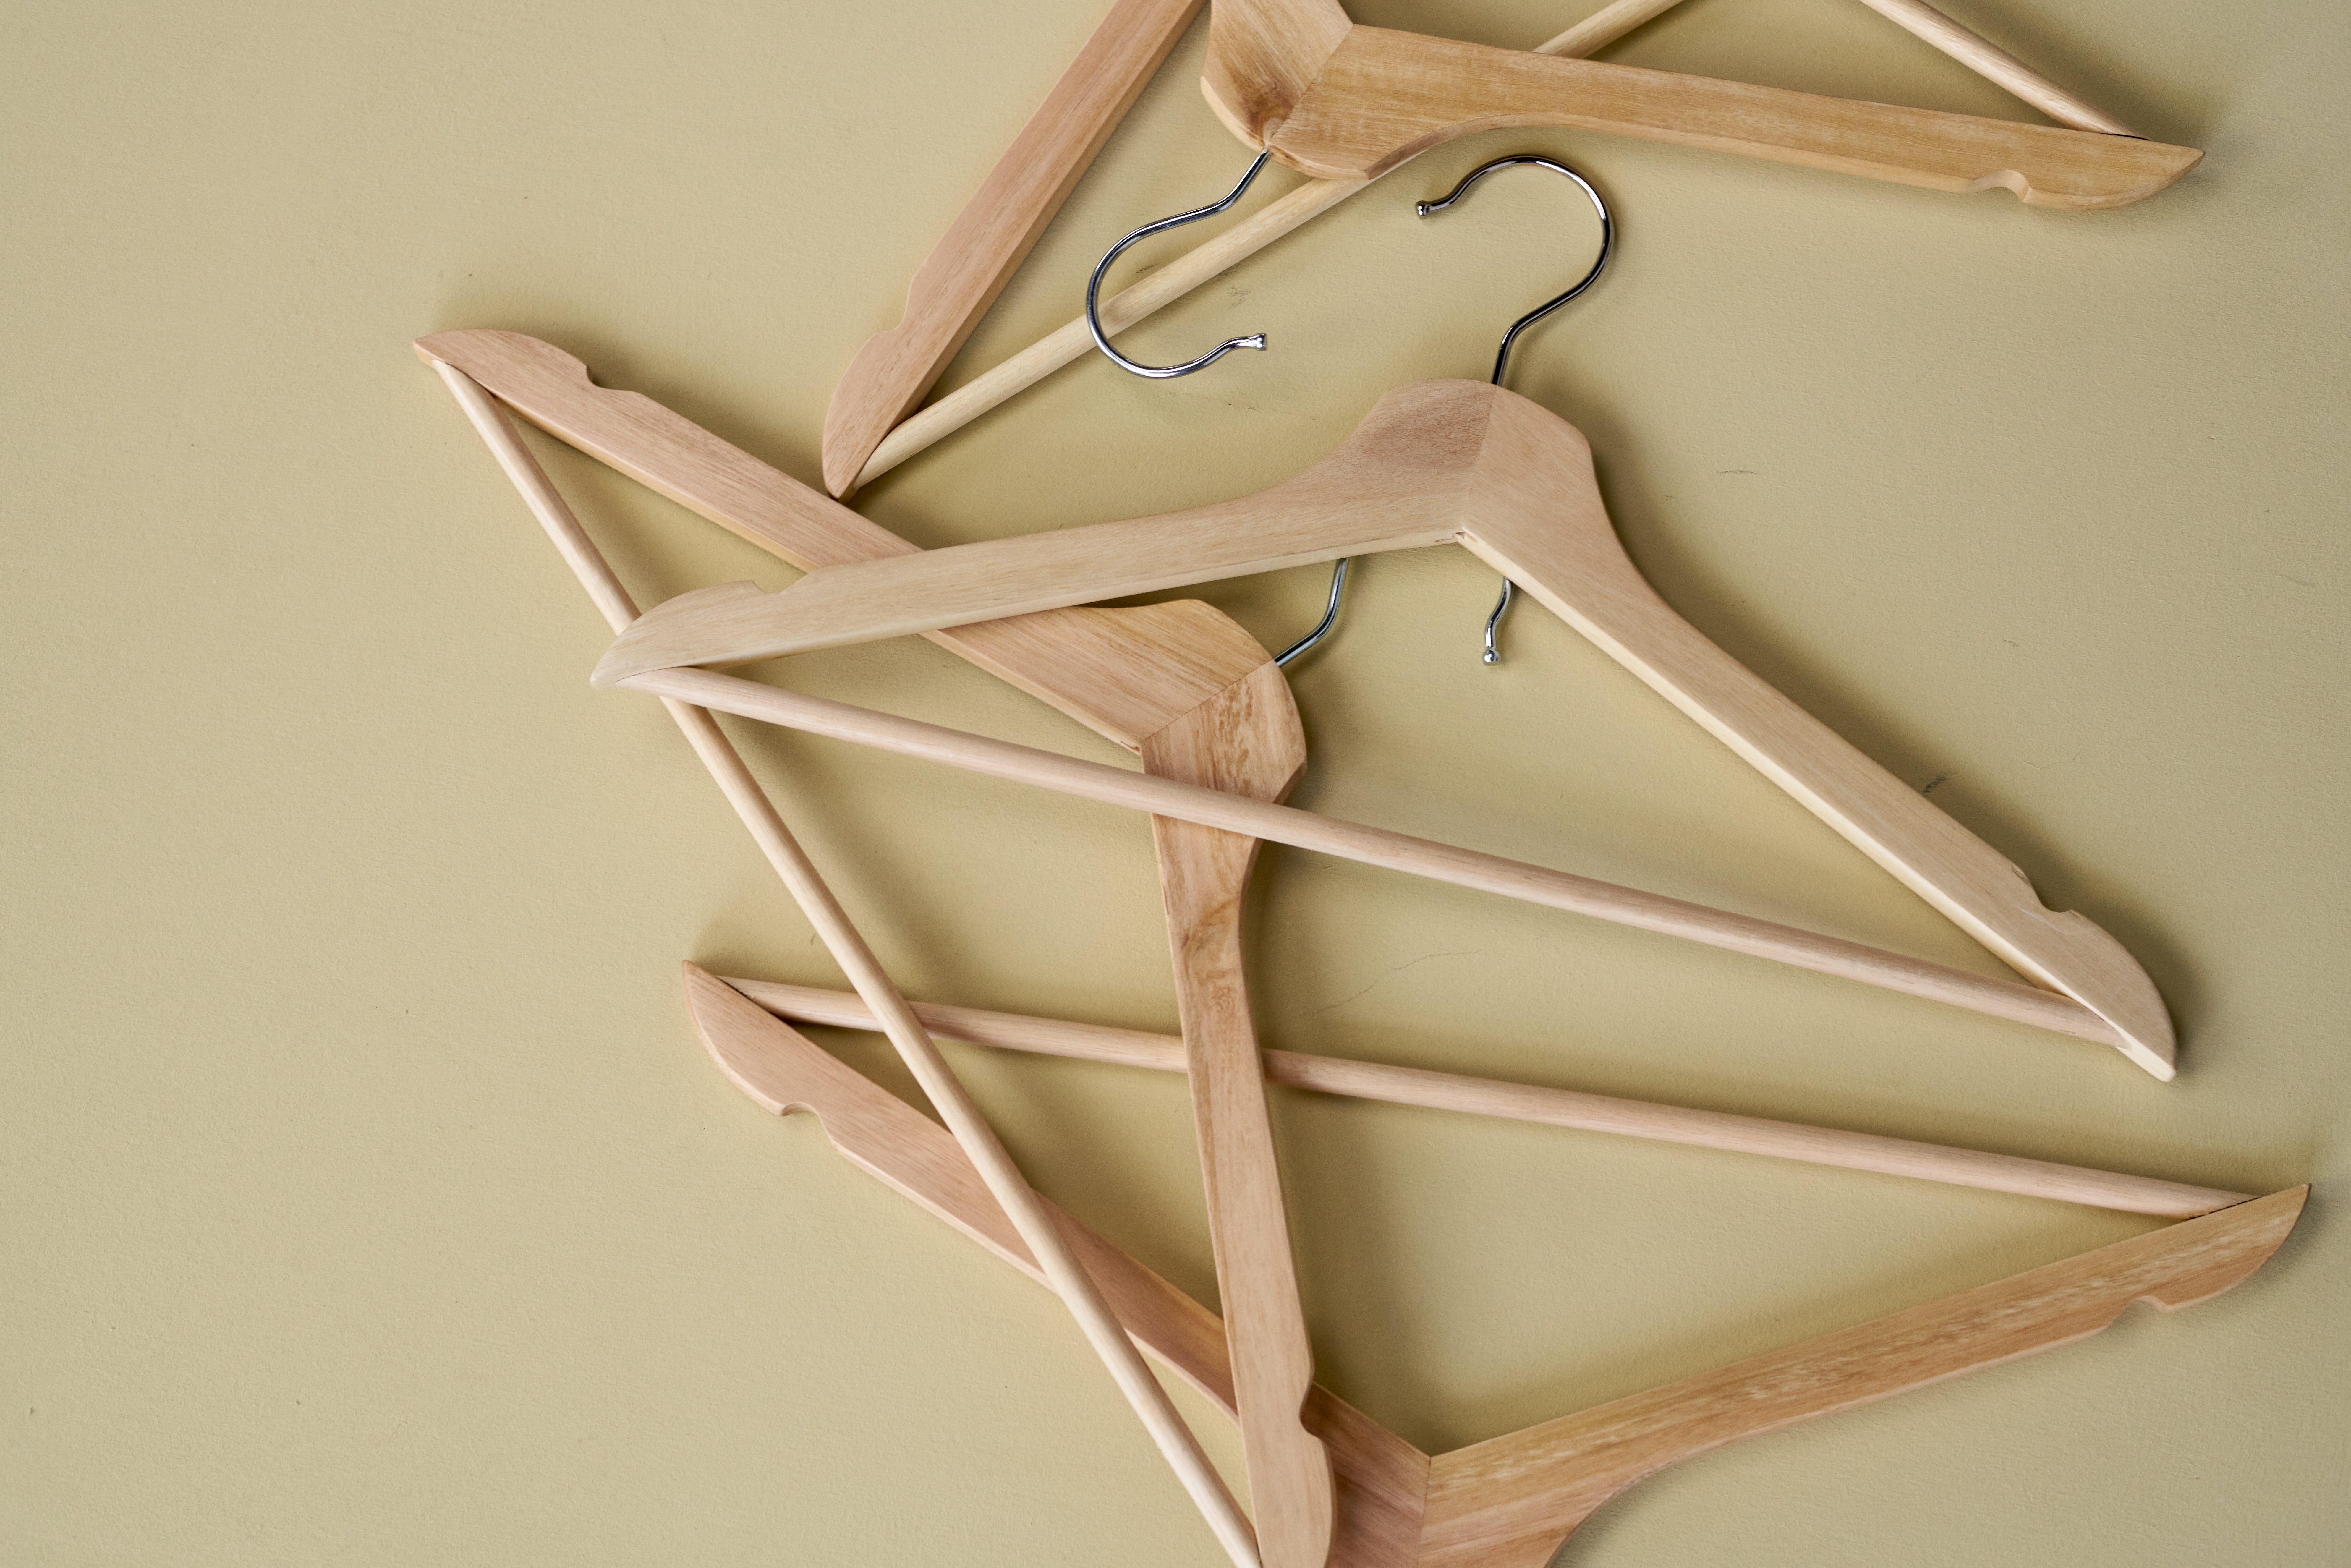
fashion, automotive design, creative arts, triangle, wood, wing, art, font, fashion accessory, metal, paper product, craft, paper, peach, balance, art paper, visual arts